Katherine Zappone controversy

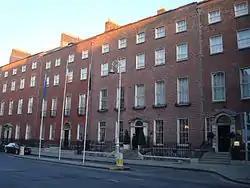
The Merrion Hotel, seen pictured here, played host to the event organised by Zappone.

On 27 July 2021, during a Cabinet meeting, it was revealed by the Irish Examiner's Daniel McConnell that Zappone was to be appointed to the newly created position of "Special Envoy to the UN for Freedom of Opinion and Expression".